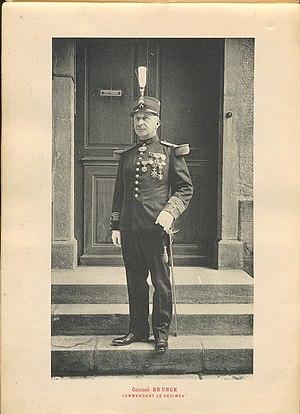
Le 10ᵉ régiment d'infanterie est un régiment d'infanterie de l'Armée de terre française créé sous la Révolution à partir du régiment de Neustrie, un régiment français d'Ancien Régime.